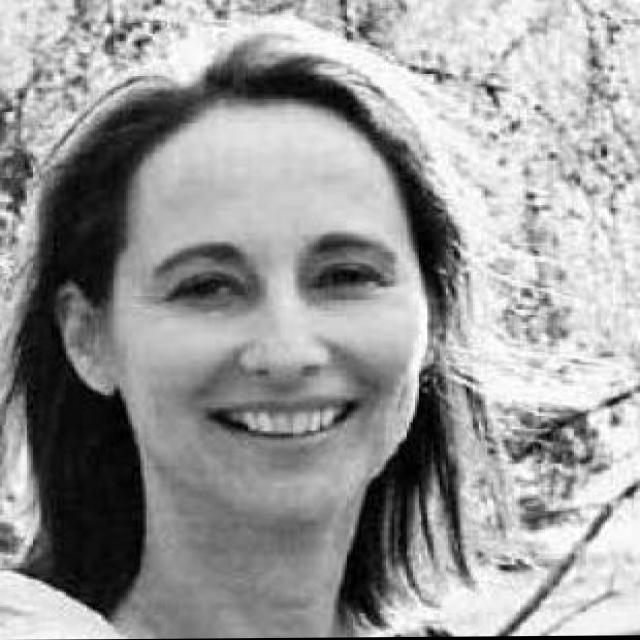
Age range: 21-44